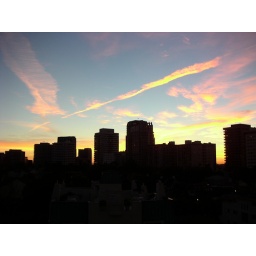
view from the 8th floor balcony of my old apartment in Westwood.